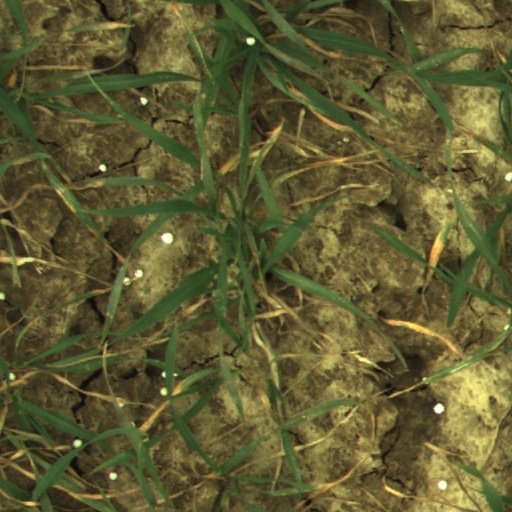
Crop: wheat